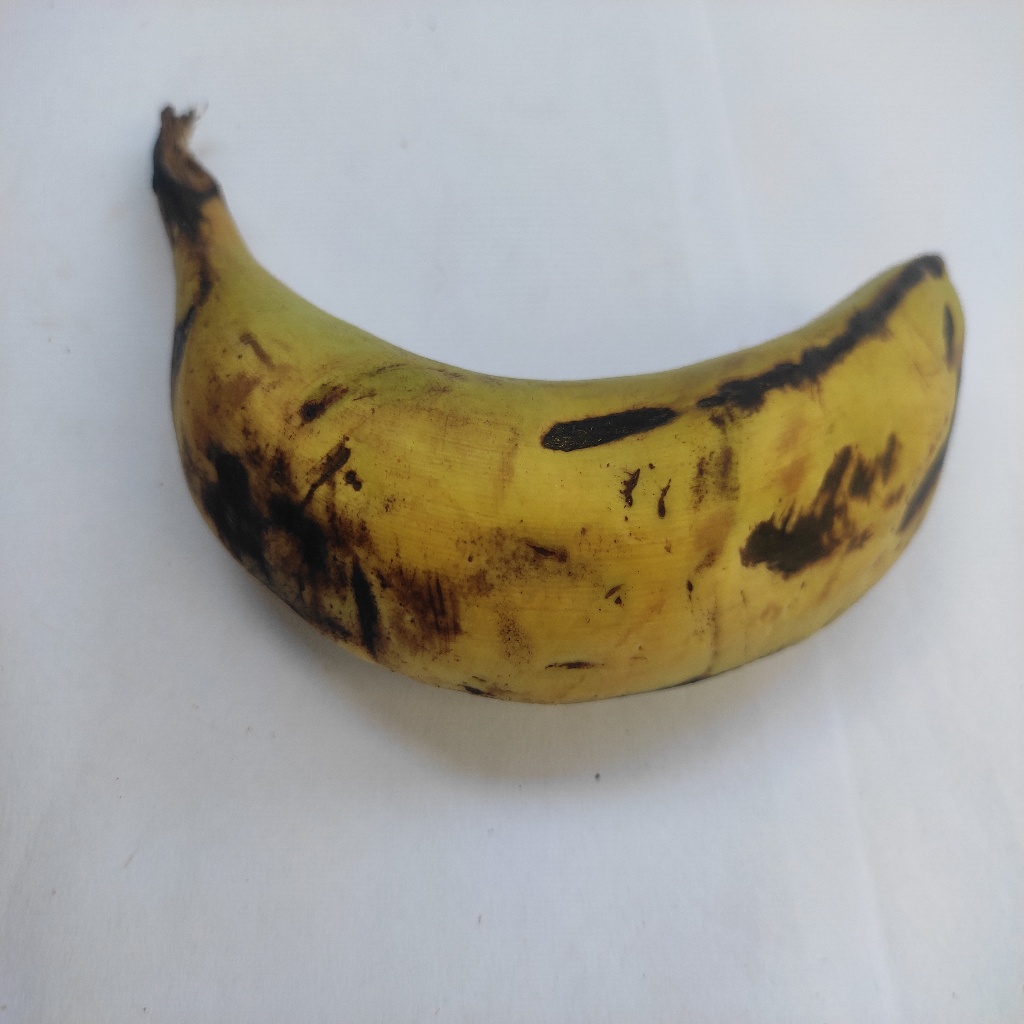
Crop: banana
Quality class: Class_A